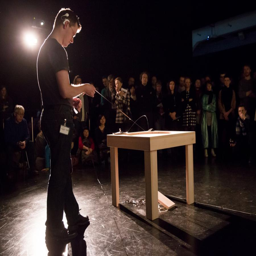
a man stands in front of a table and holds a twine .